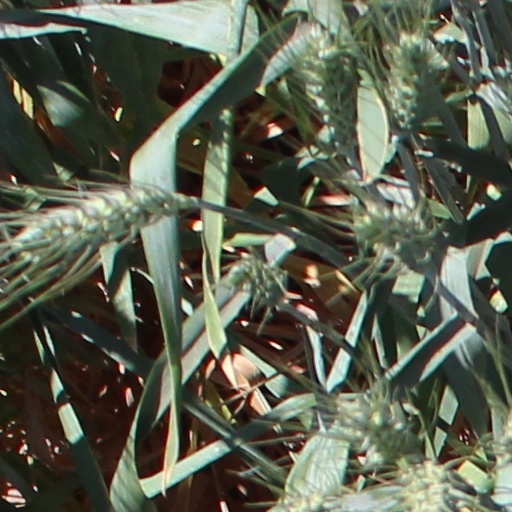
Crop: wheat